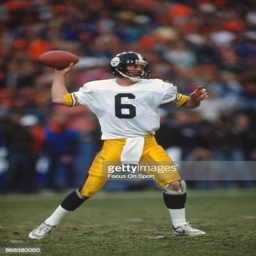
american football player drops back to pass during a football game